Los Alamitos Race Course

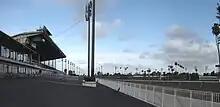
Grandstand

In 2014, with the 2013 closure of Hollywood Park, the Los Alamitos track was expanded to and hosted two Thoroughbreds-only meets. The track got considerable publicity when Art Sherman relocated his training stable's home base from HollyWood Park to Los Alamitos, and his trainee, the colt California Chrome won the 2014 Kentucky Derby and Preakness Stakes, developing a large fan base and was dubbed "America's Horse". Sherman Racing Stables' lodgings at Los Alamitos, away from the better-known Santa Anita Park, contributed to the horse's populist appeal. The Los Alamitos winter 2014 meet featured the relocated Grade I Starlet Stakes, won by Take Charge Brandi, giving trainer D. Wayne Lukas his eighth win in the Starlet, and also making him one of the few trainers to win at Los Alamitos with both Quarter Horses and Thoroughbreds.